Little Caesars Arena

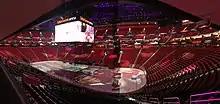
Interior in ice hockey configuration in September 2017.

Little Caesars Arena opened on September 5, 2017, with a ribbon cutting ceremony. The Red Wings played their inaugural game at Little Caesars Arena during the preseason against the Boston Bruins on September 23, 2017. They won the game 5–1. They played their first regular season game at the arena on October 5, 2017, against the Minnesota Wild. The Red Wings won the game 4–2.